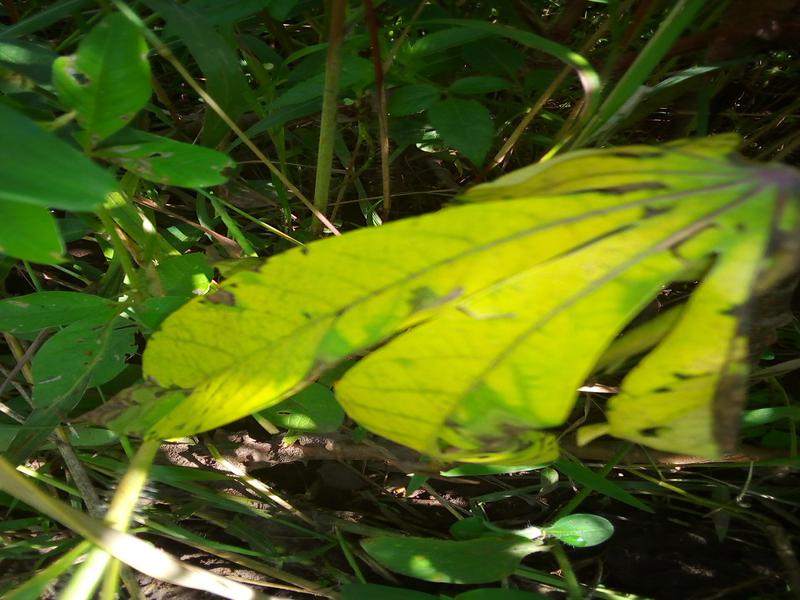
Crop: cassava
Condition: brown_streak_disease